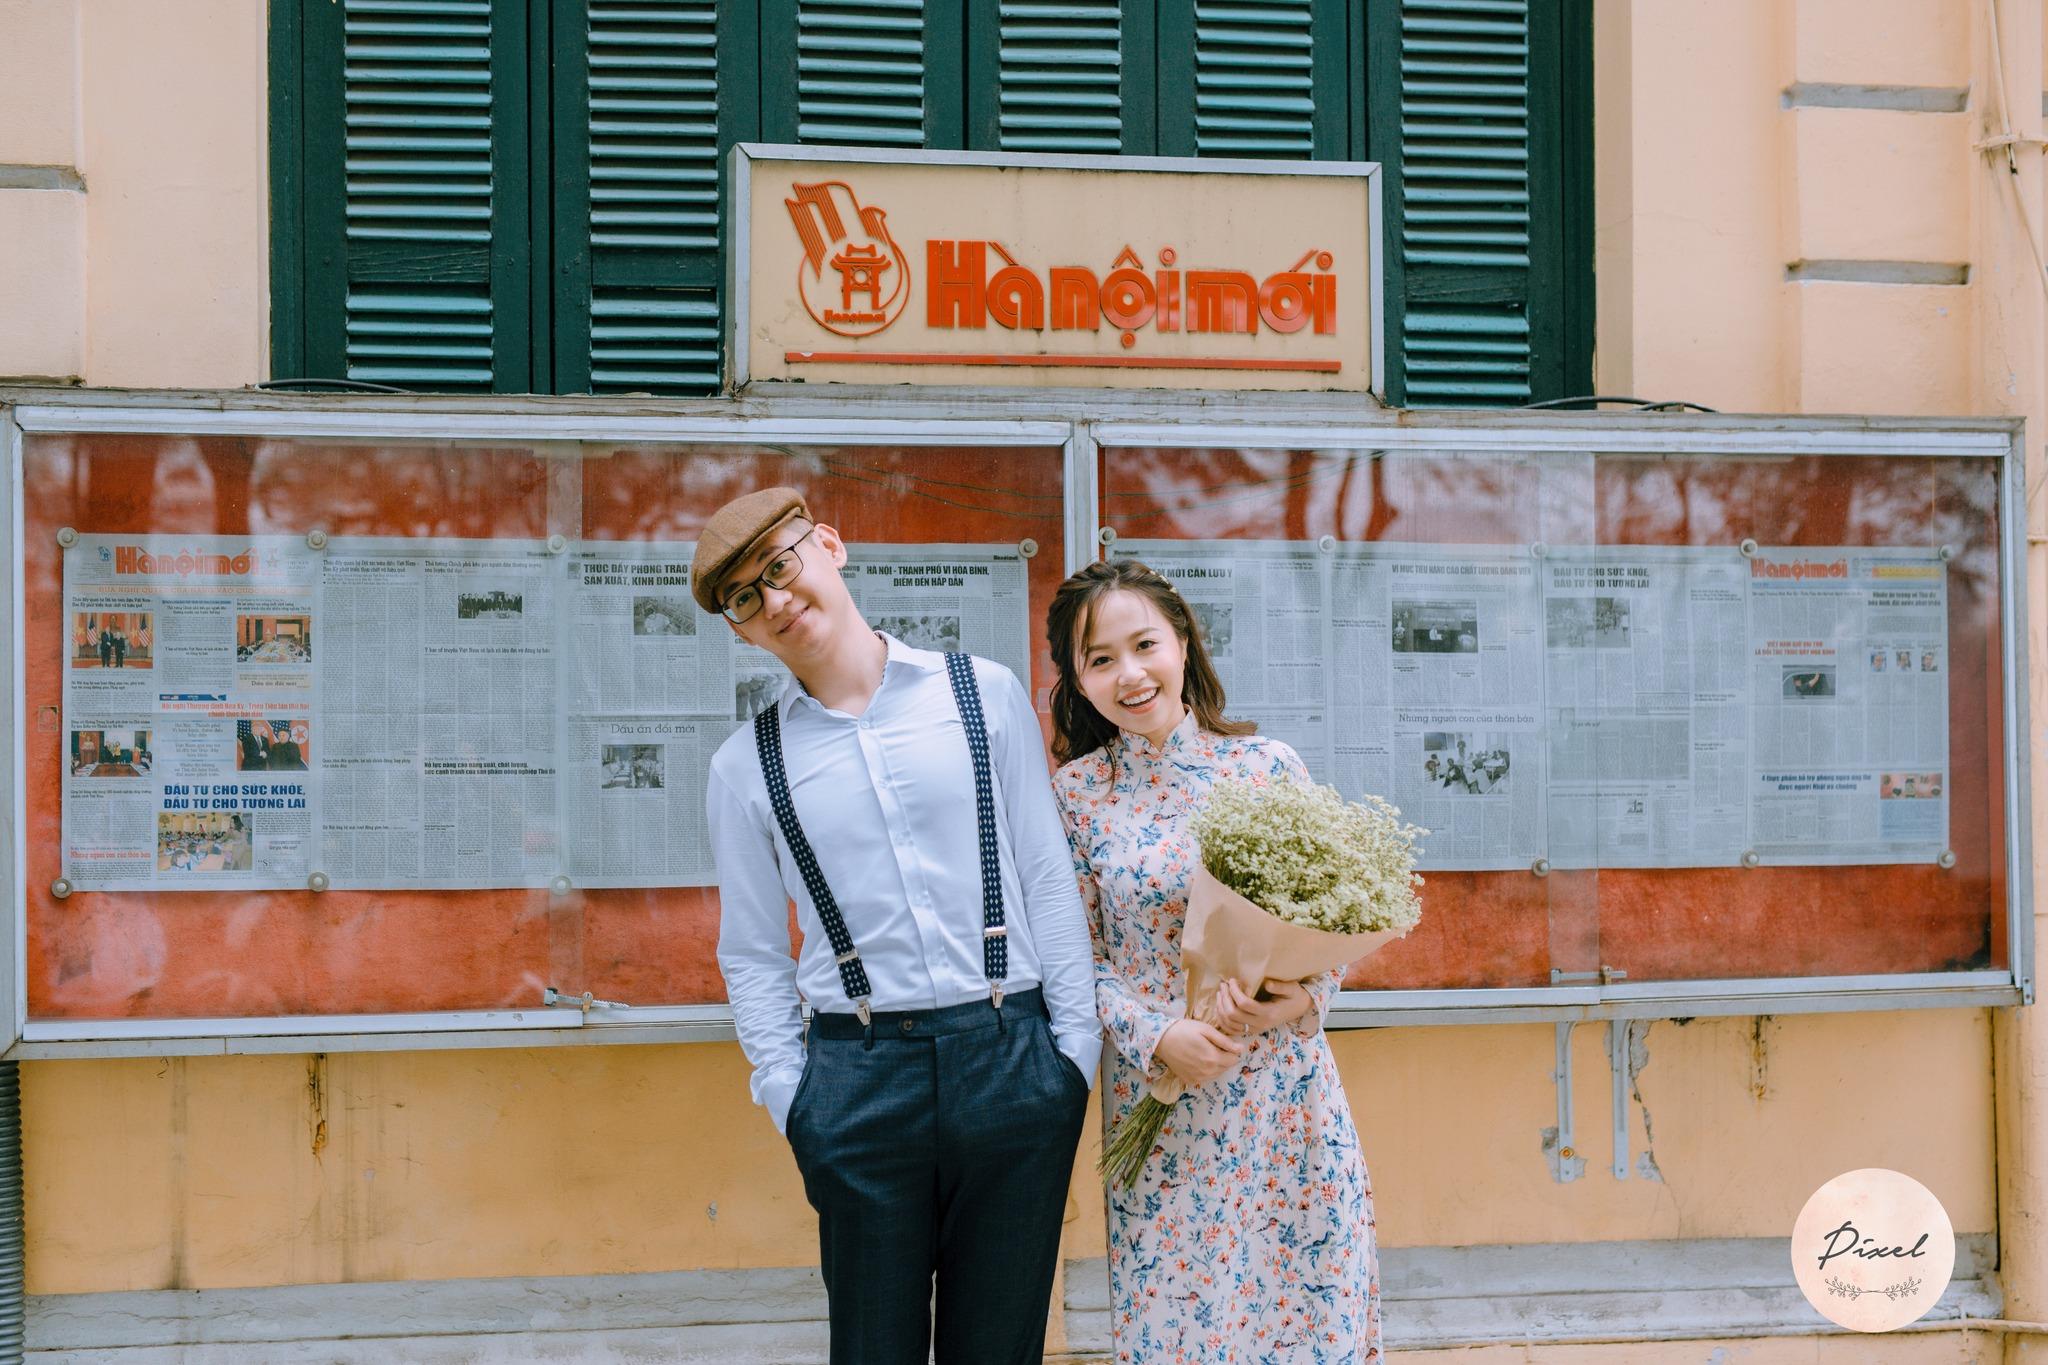
cả hai người này đang cùng nghiêng đầu về một hướng